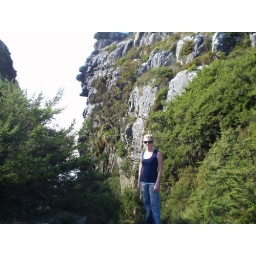
table mountain in cape town